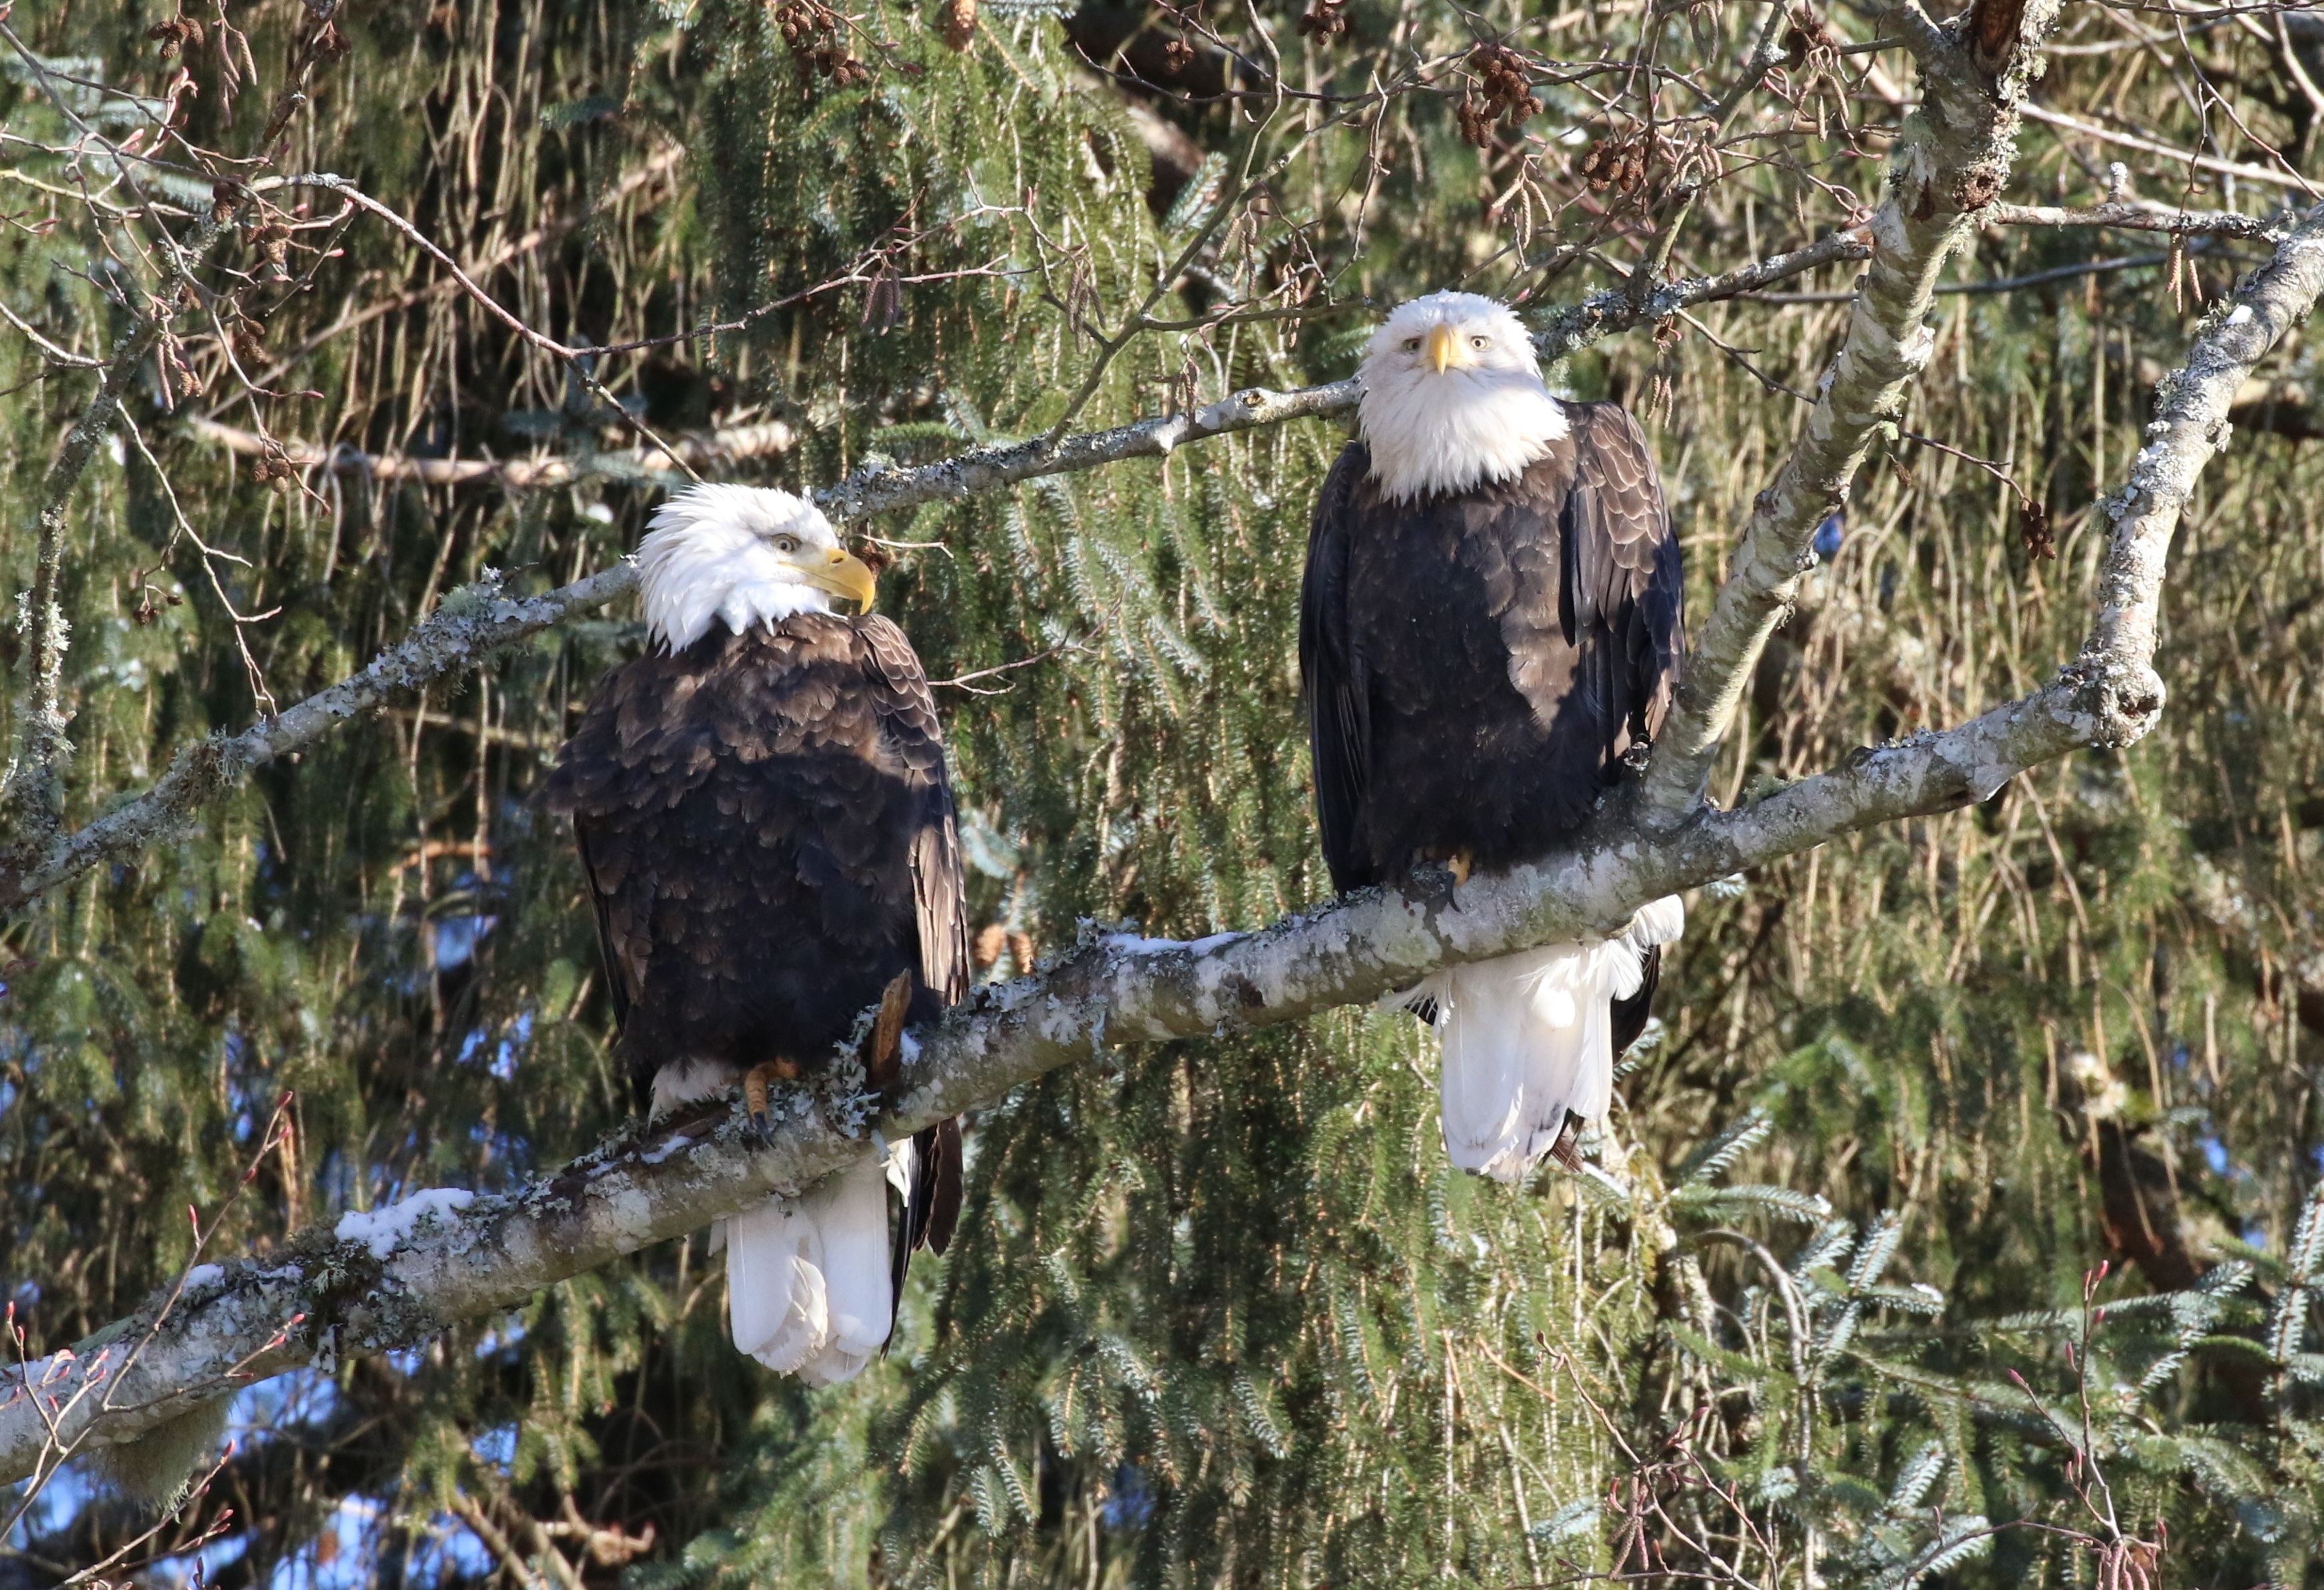
tree, nature, forest, snow, winter, bird, wildlife, eagle, fauna, raptor, majestic, bird of prey, bald eagle, washington, bald, national, american, feathers, wings, cascades, vertebrate, pair